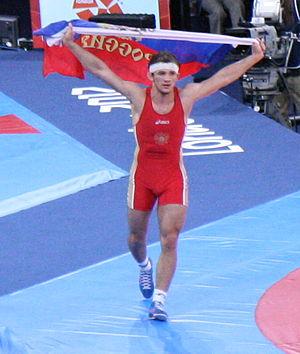
Alan Khugayev est un lutteur russe né le 27 avril 1989 à Vladikavkaz.